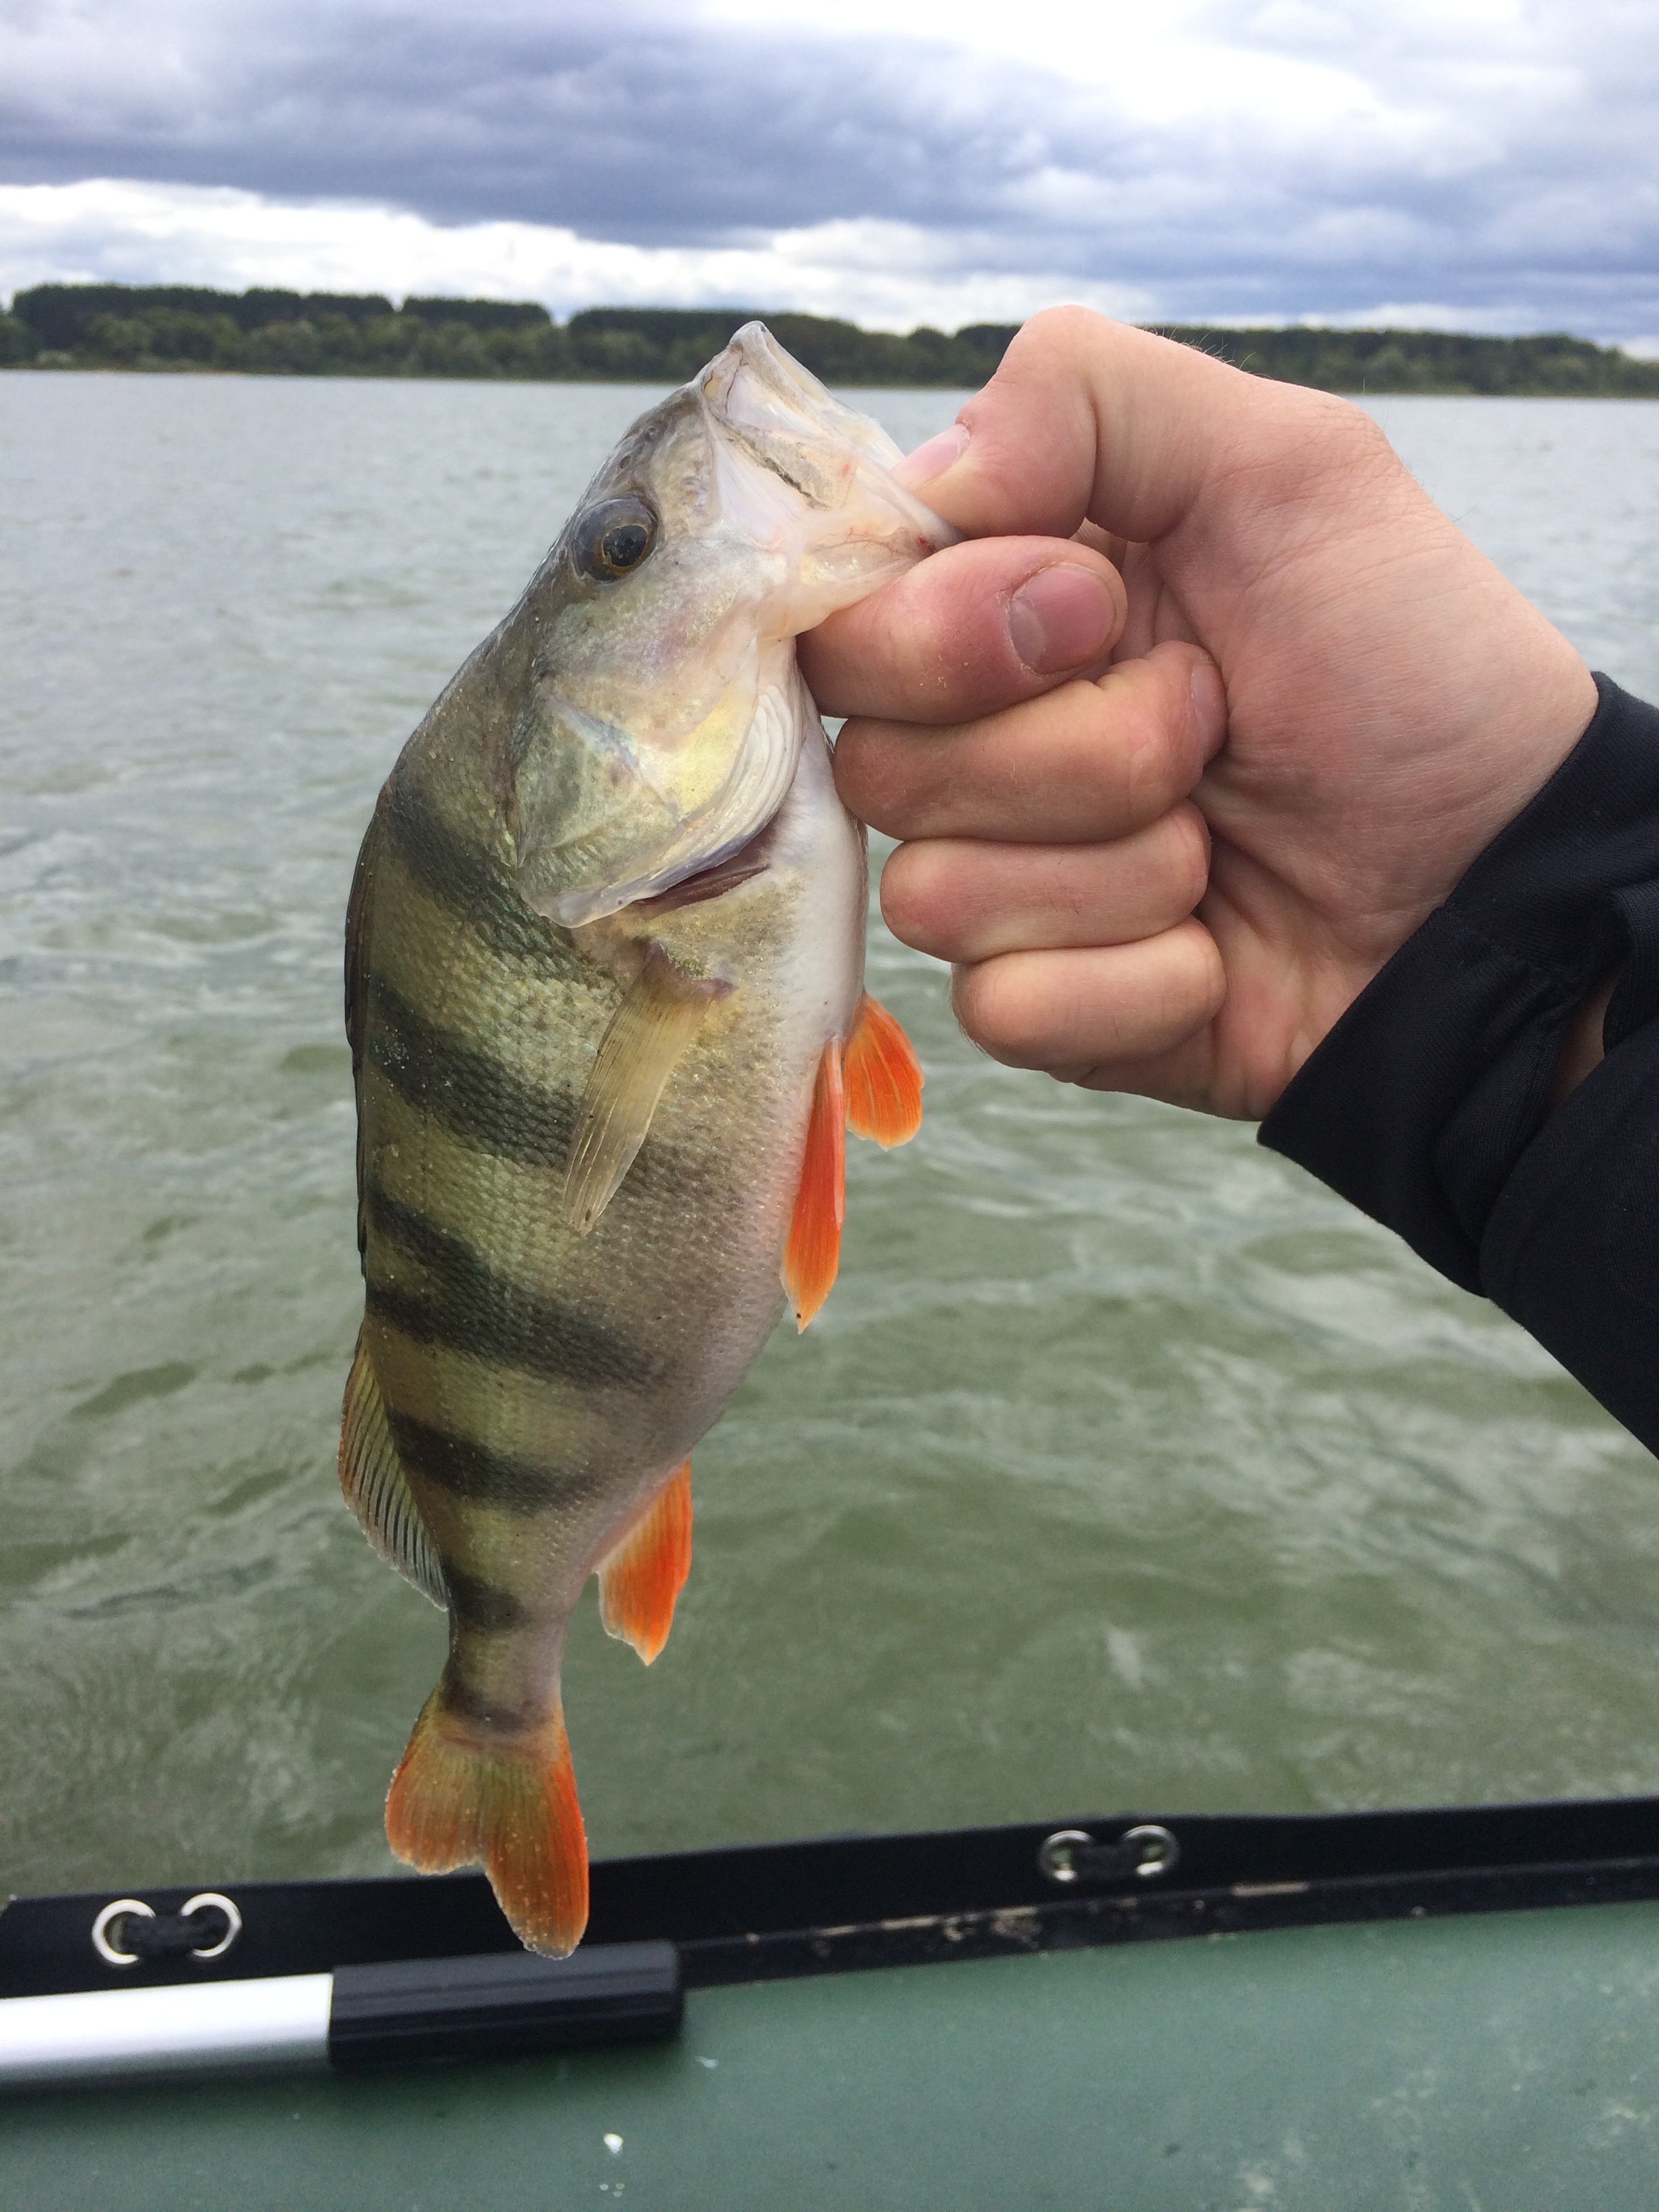
water, lake, river, fishing, biology, perch, spinning, fish, bass, rod, fishermen, trout, cod, jigging